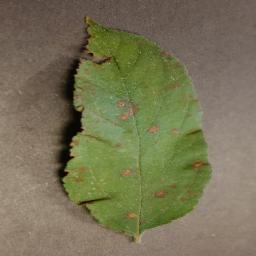
Label: Apple___Cedar_apple_rust